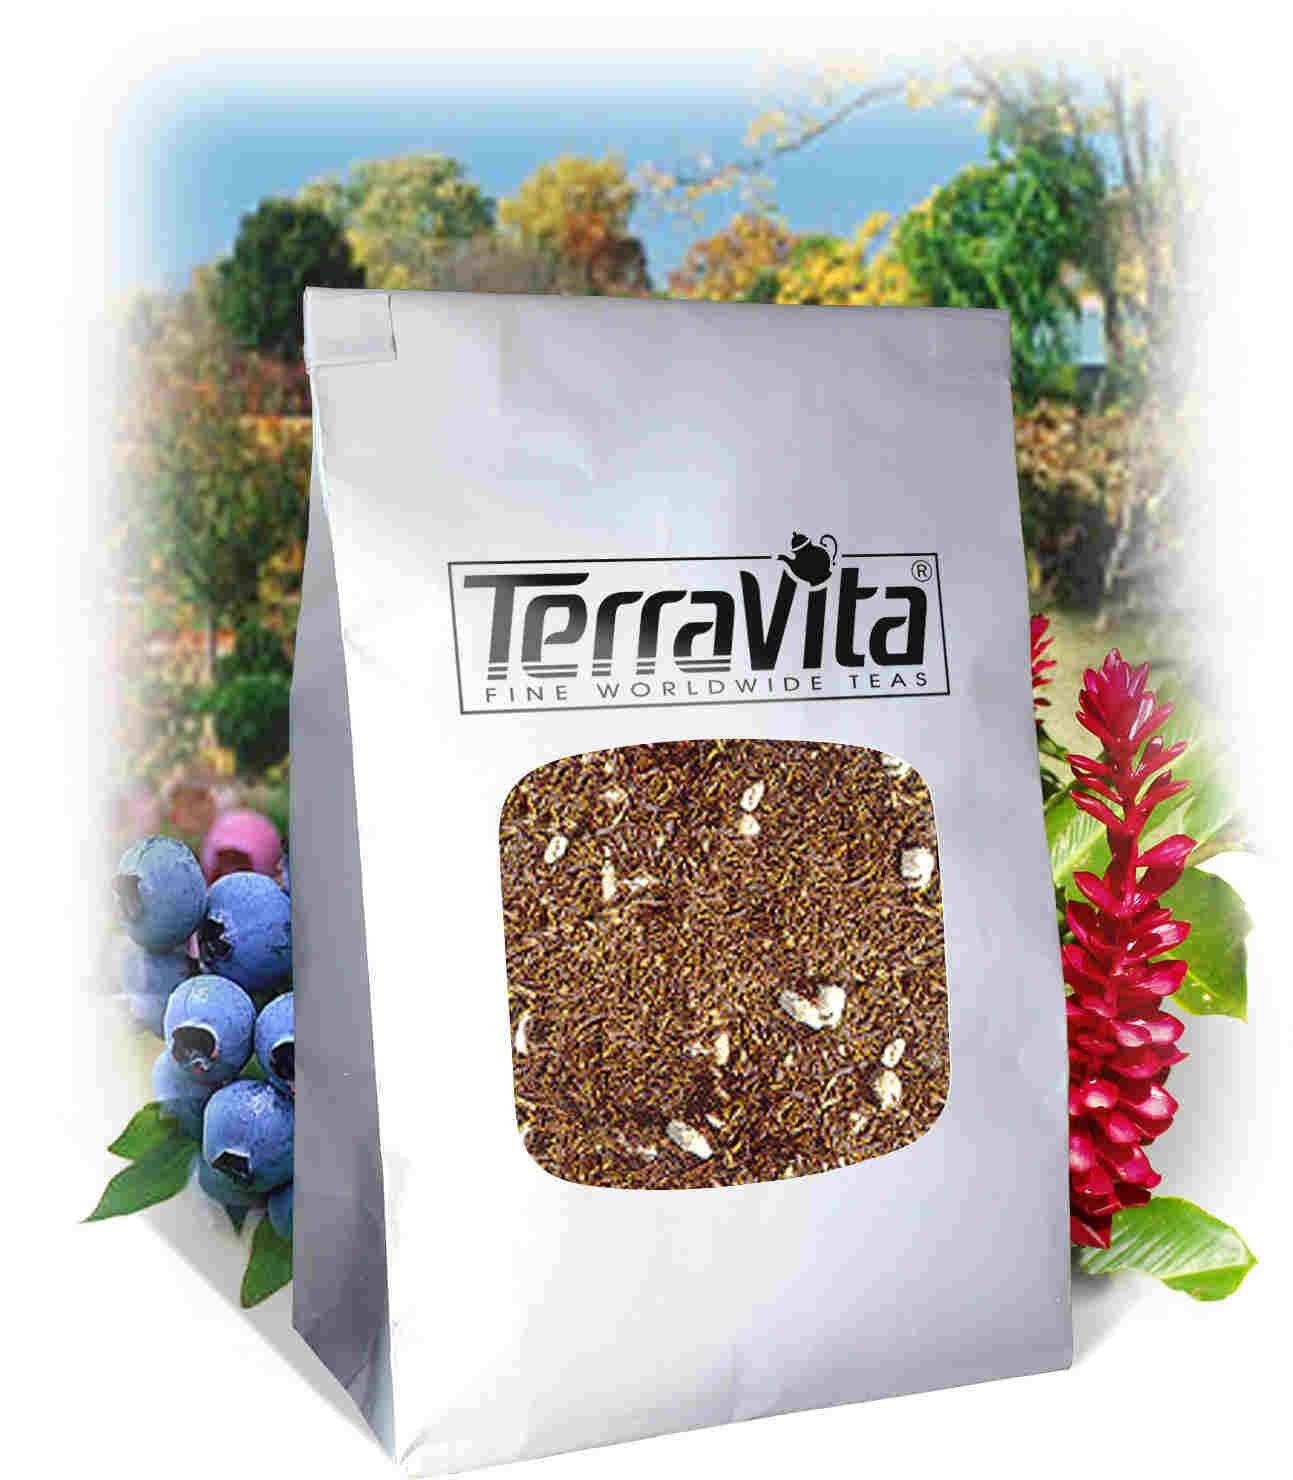
Item Name: Ginger Bounce Rooibos Tea (Loose) (8 oz, ZIN: 510536)
Bullet Point 1: The story of Rooibos starts around the turn of the century in South Africa's beautiful Cedarberg region. It was the locals of the area who first discovered that the fine needle like leaves of the wild Aspalathus Linearis plant made a tasty aromatic tea. It was they who first harvested the plants, chopped them with axes and bruised them with hammers leaving them to ferment before drying in the sun. Rooibos is a herb that contains no caffeine. - Rooibos seeds are planted during February and Marc
Bullet Point 2: No fillers.
Bullet Point 3: Manufacturer: TerraVita
Bullet Point 4: Size: 8 oz
Bullet Point 5: Loose Leaf Rooibos Tea - Packed in a convenient upright pouch!
Product Description: The story of Rooibos starts around the turn of the century in South Africa's beautiful Cedarberg region. It was the locals of the area who first discovered that the fine needle like leaves of the wild Aspalathus Linearis plant made a tasty aromatic tea. It was they who first harvested the plants, chopped them with axes and bruised them with hammers leaving them to ferment before drying in the sun. Rooibos is a herb that contains no caffeine. - Rooibos seeds are planted during February and March. They are tended for 18 months after which they are harvested. Cut Rooibos is bound and milled to a uniform length then bruised between rollers to trigger the fermentation process, which results in the characteristic flavor and sweet aroma. - Ginger root and natural ginger flavoring gives this tea that refreshing and distinctive exotic ginger character. Notes of sweet spicy hot ginger are delicately balanced with the rooibos. - Bright clean taste with superb ginger notes - Hot tea brewing method: Bring freshly drawn cold water to a rolling boil. Place 1 teaspoon of Rooibos for each cup into the teapot. Pour the boiling water into the pot, cover and let steep for 2-4 minutes. Pour into your cup, add milk and natural sweetener to taste. - Iced tea brewing method: (to make 1 liter/quart): Place 5 teaspoons of Rooibos into a teapot or heat resistant pitcher. Pour 1 1/4 cups of freshly boiled water over the Rooibos. Steep for 5 minutes. Quarter fill a serving pitcher with cold water. Pour the Rooibos into the serving pitcher straining the leaves. Add ice and top-up with cold water. Garnish and sweeten to taste. - ZooScape is proud to be the exclusive distributor of TerraVita teas, herbs and supplements in the United States, Canada and around the world. - Shipping Port: Cape Town - Alt
Value: 8.0
Unit: Ounce

Price: 46.51